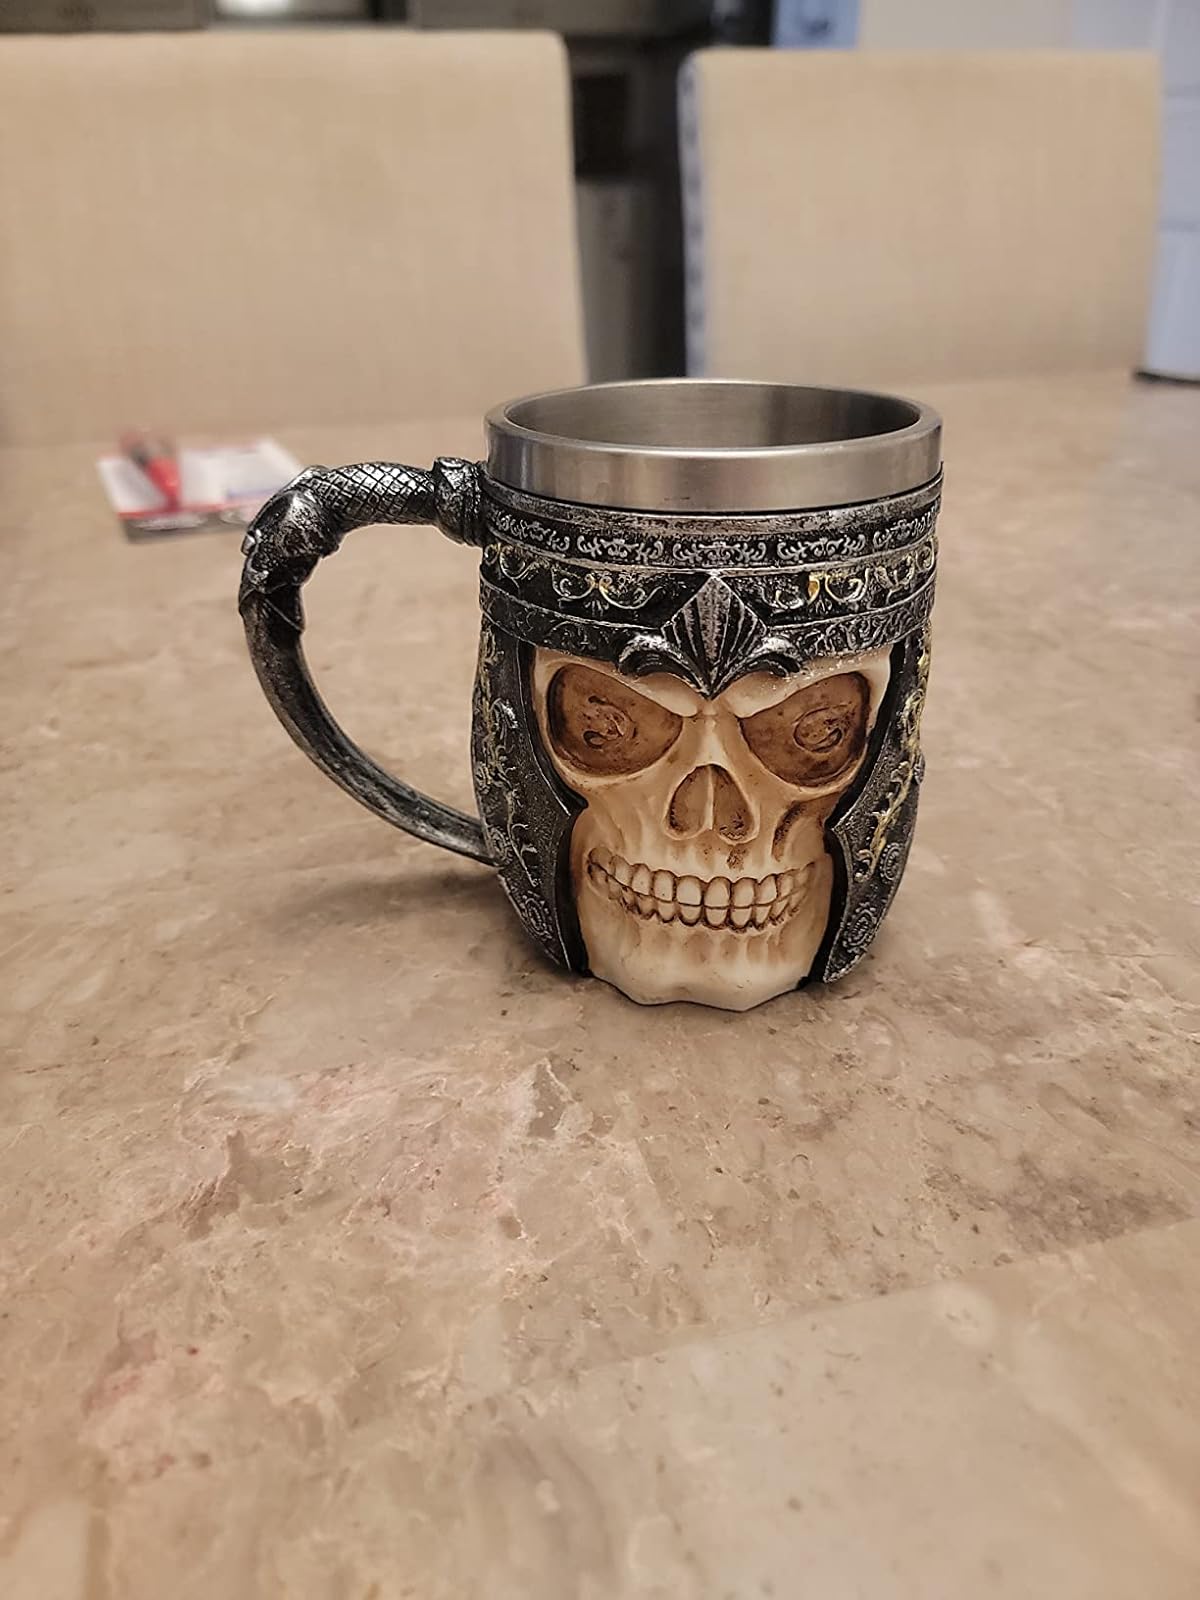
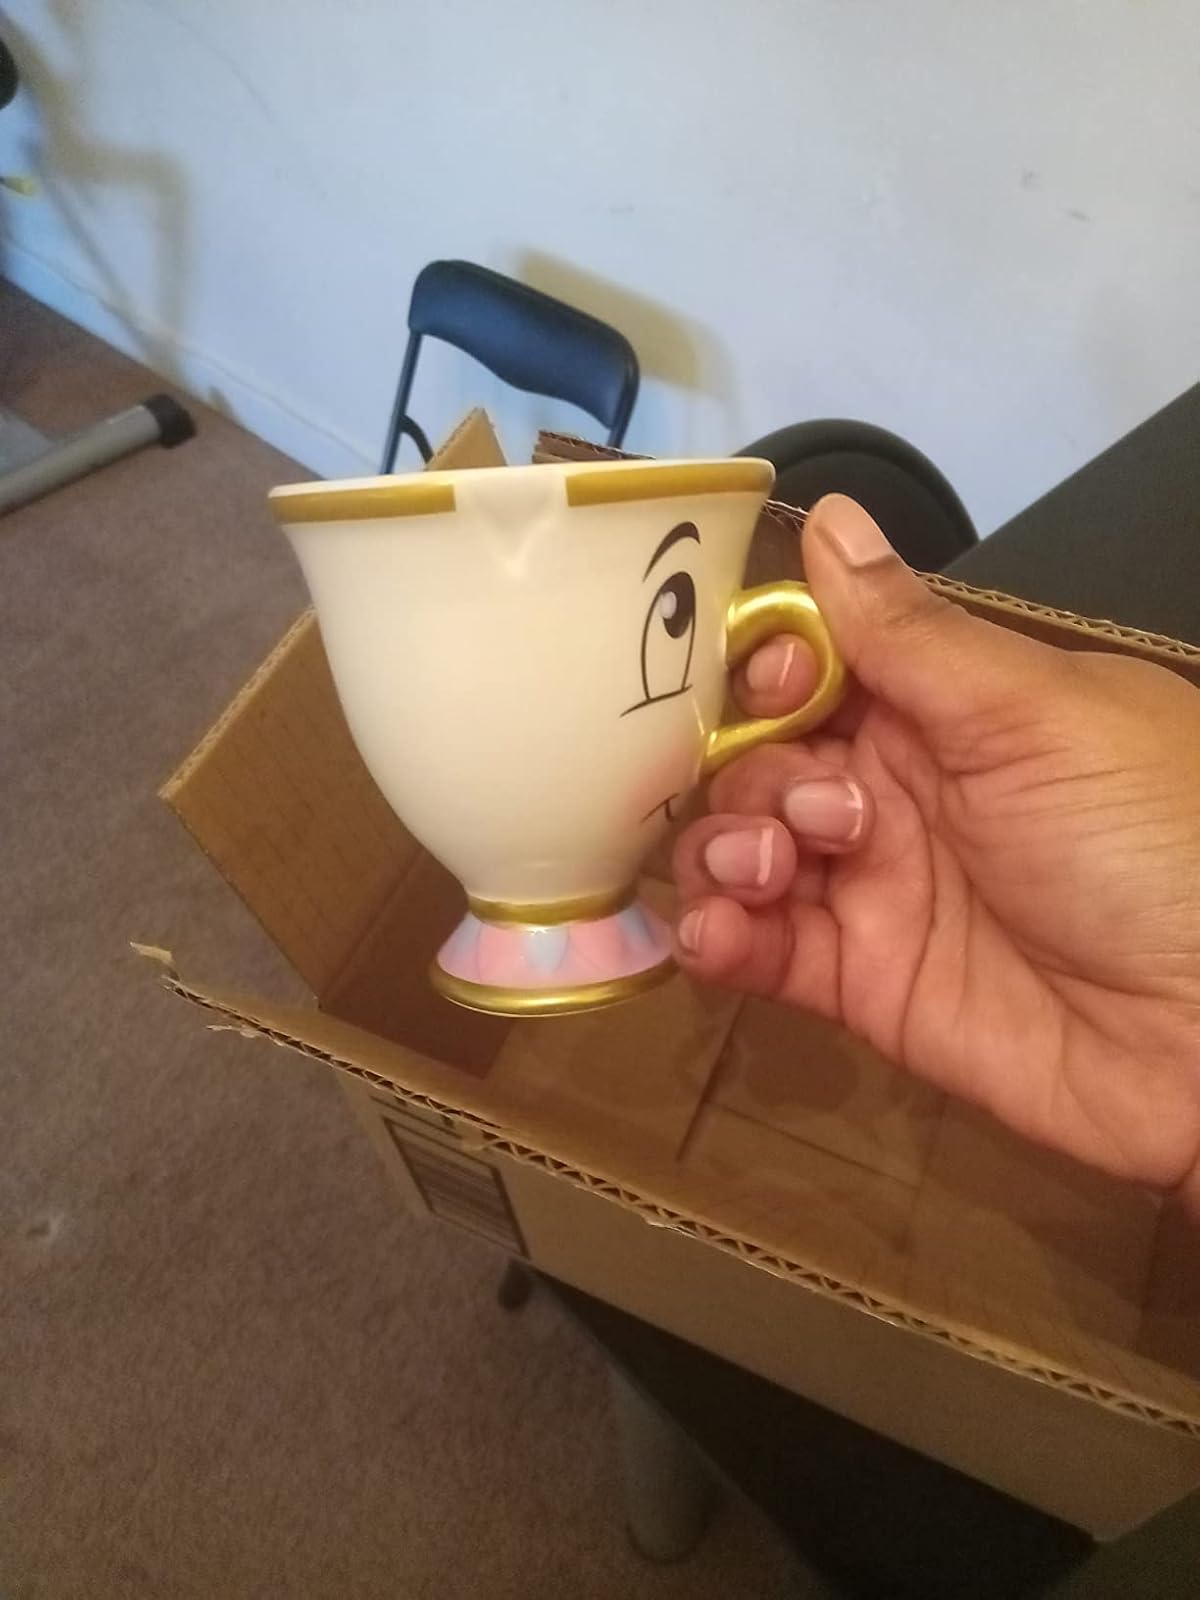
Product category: items_mug
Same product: no